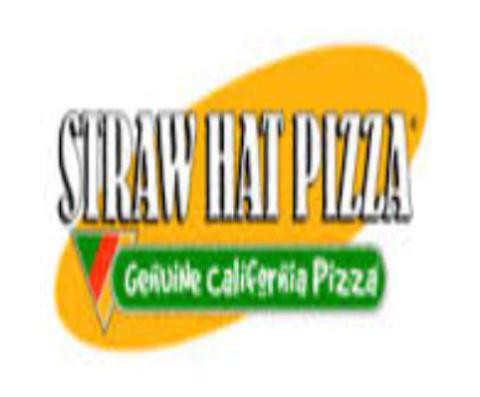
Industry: Food